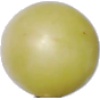
Label: Grape White 2